Up the Women

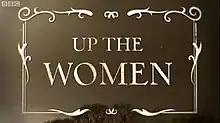
Title card

Up the Women is a BBC television sitcom created, written by and starring Jessica Hynes. It was first broadcast on BBC Four on 30 May 2013. The sitcom is about a group of women in 1910 who form a Women's Suffrage movement. Hynes originally planned to write a comedy film about a suffragette plot to assassinate H. H. Asquith, but after realising the plot had turned quite dark, she decided to write a sitcom instead. Christine Gernon directed the three-part series, which became the last sitcom to be filmed before a live audience at BBC Television Centre and the first to be commissioned for BBC Four. A second series was commissioned in June 2013 and aired on BBC Two from 21 January 2015. "Up the Women" was not renewed for a third series.